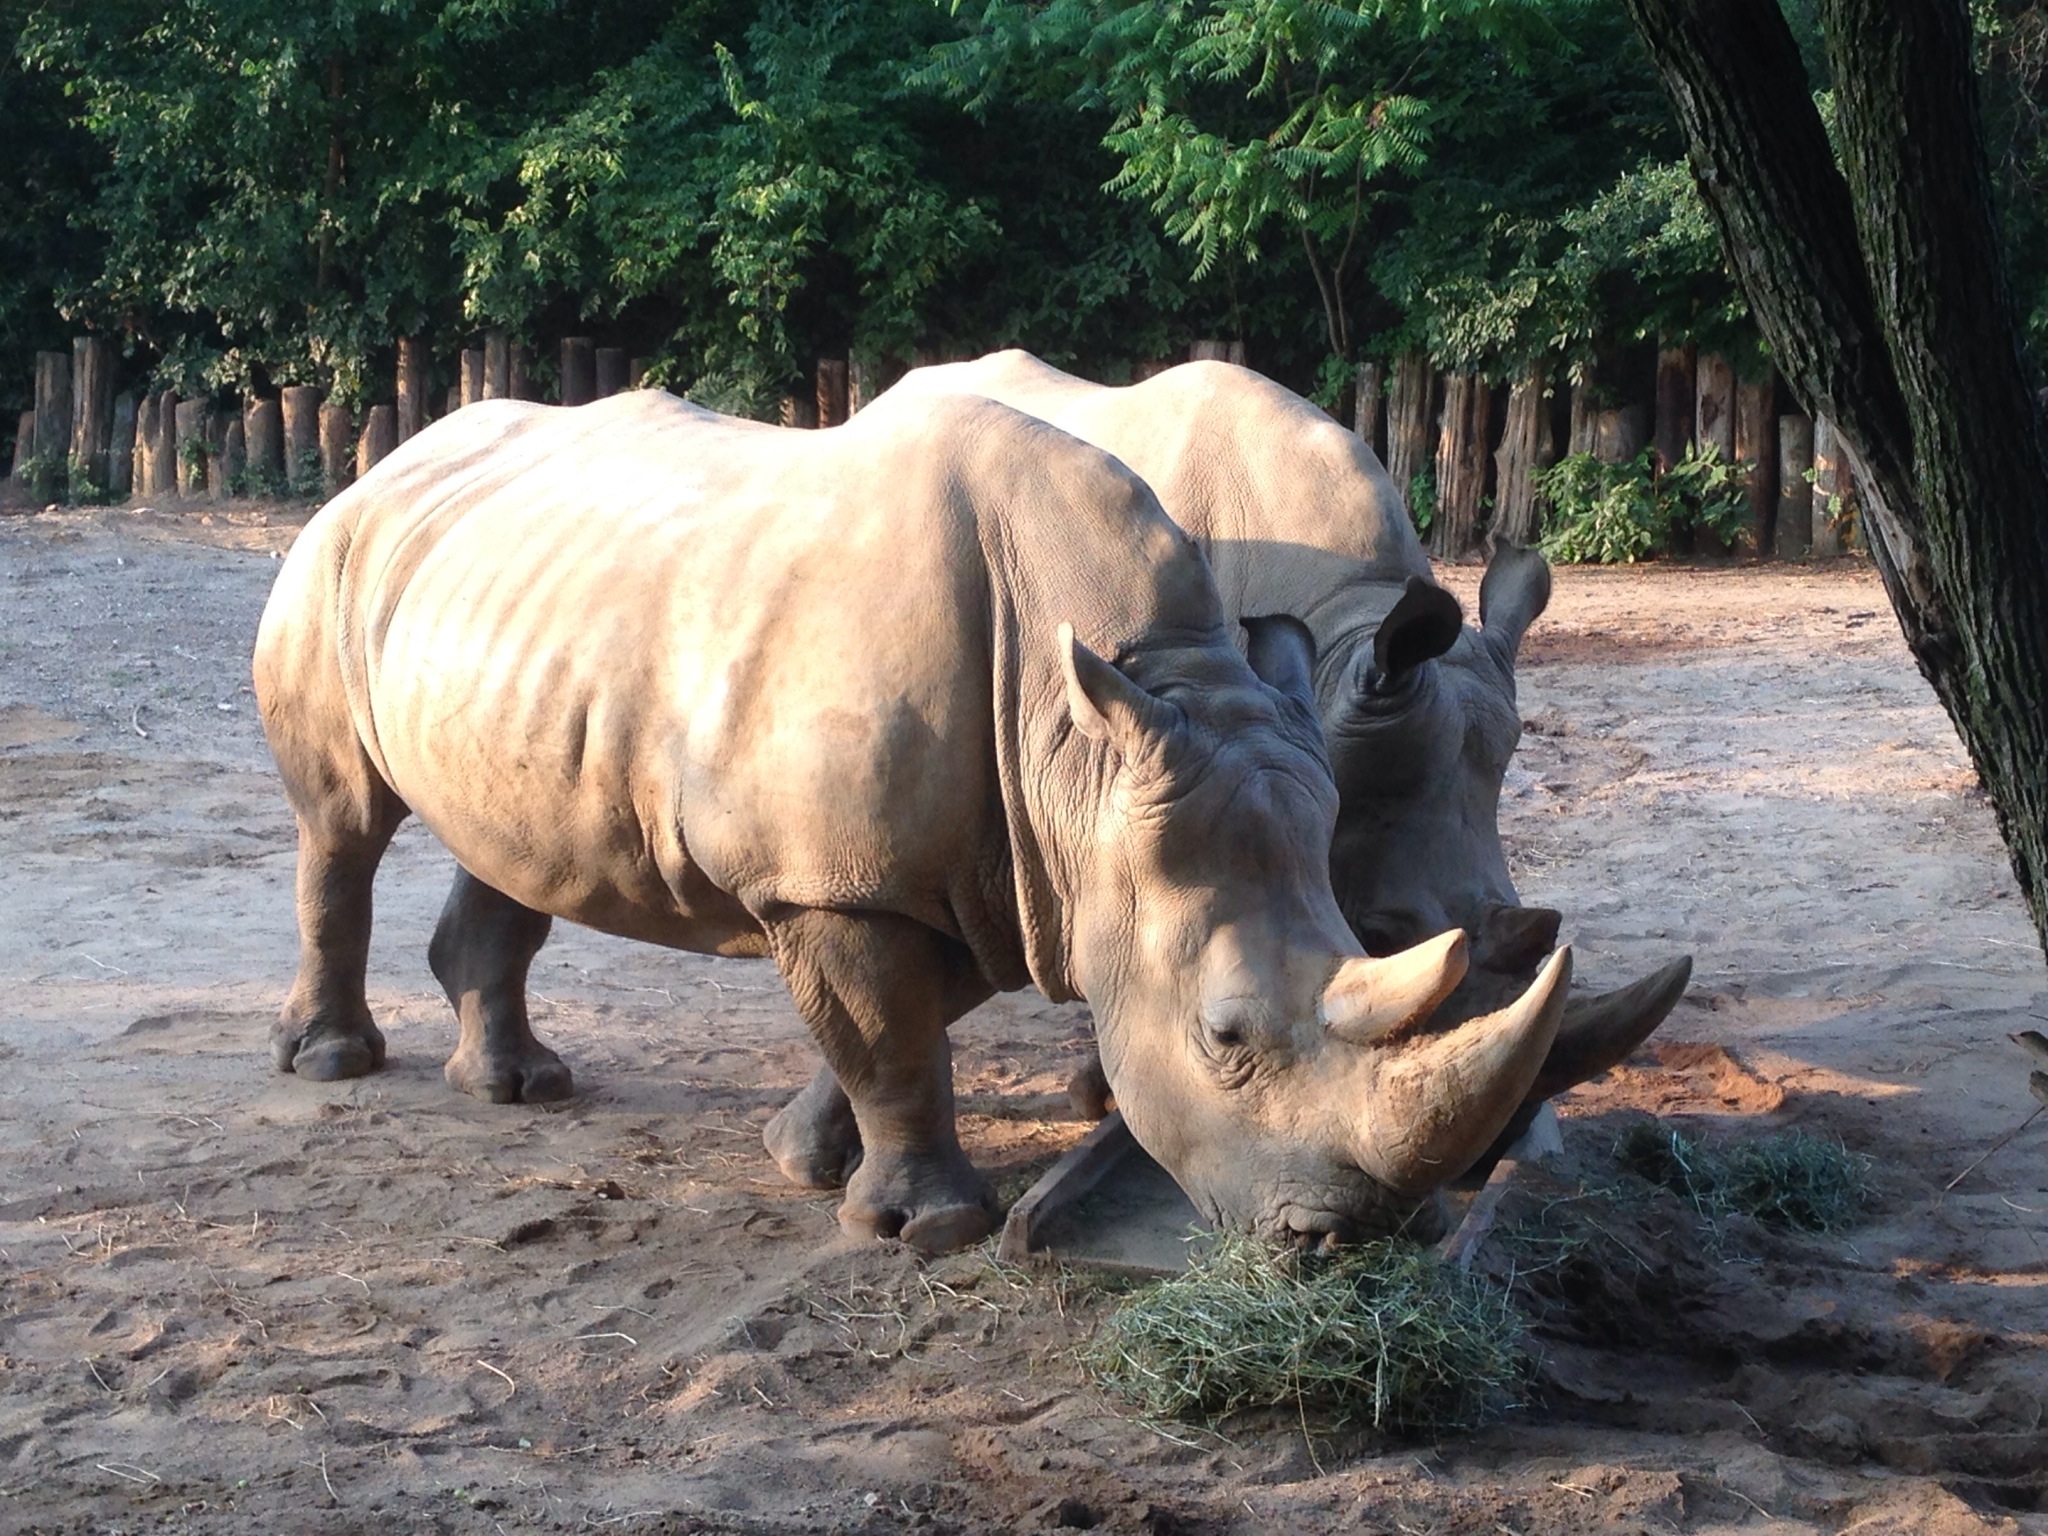
nature, recreation, wildlife, wild, zoo, mammal, fauna, rhino, rhinoceros, animals, safari, zoo animals, outdoor recreation